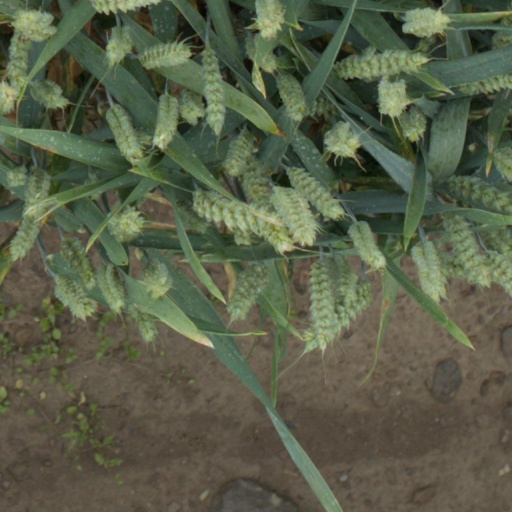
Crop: wheat